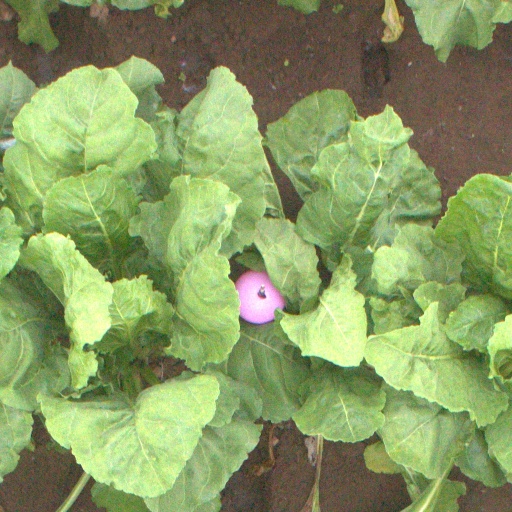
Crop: sugar beet